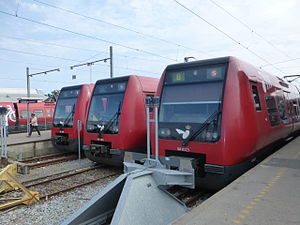
Københavns infrastruktur / Transport
S-togene betjener såvel en række pendlerstrækninger ind og ud af København som en stor del af den lokale togtrafik i København.
Infrastruktur i København omhandler veje, jernbaner, havne og lufthavne mm., som bruges til transport i København, og forsyningsinfrastrukturen, hospitaler og politi.